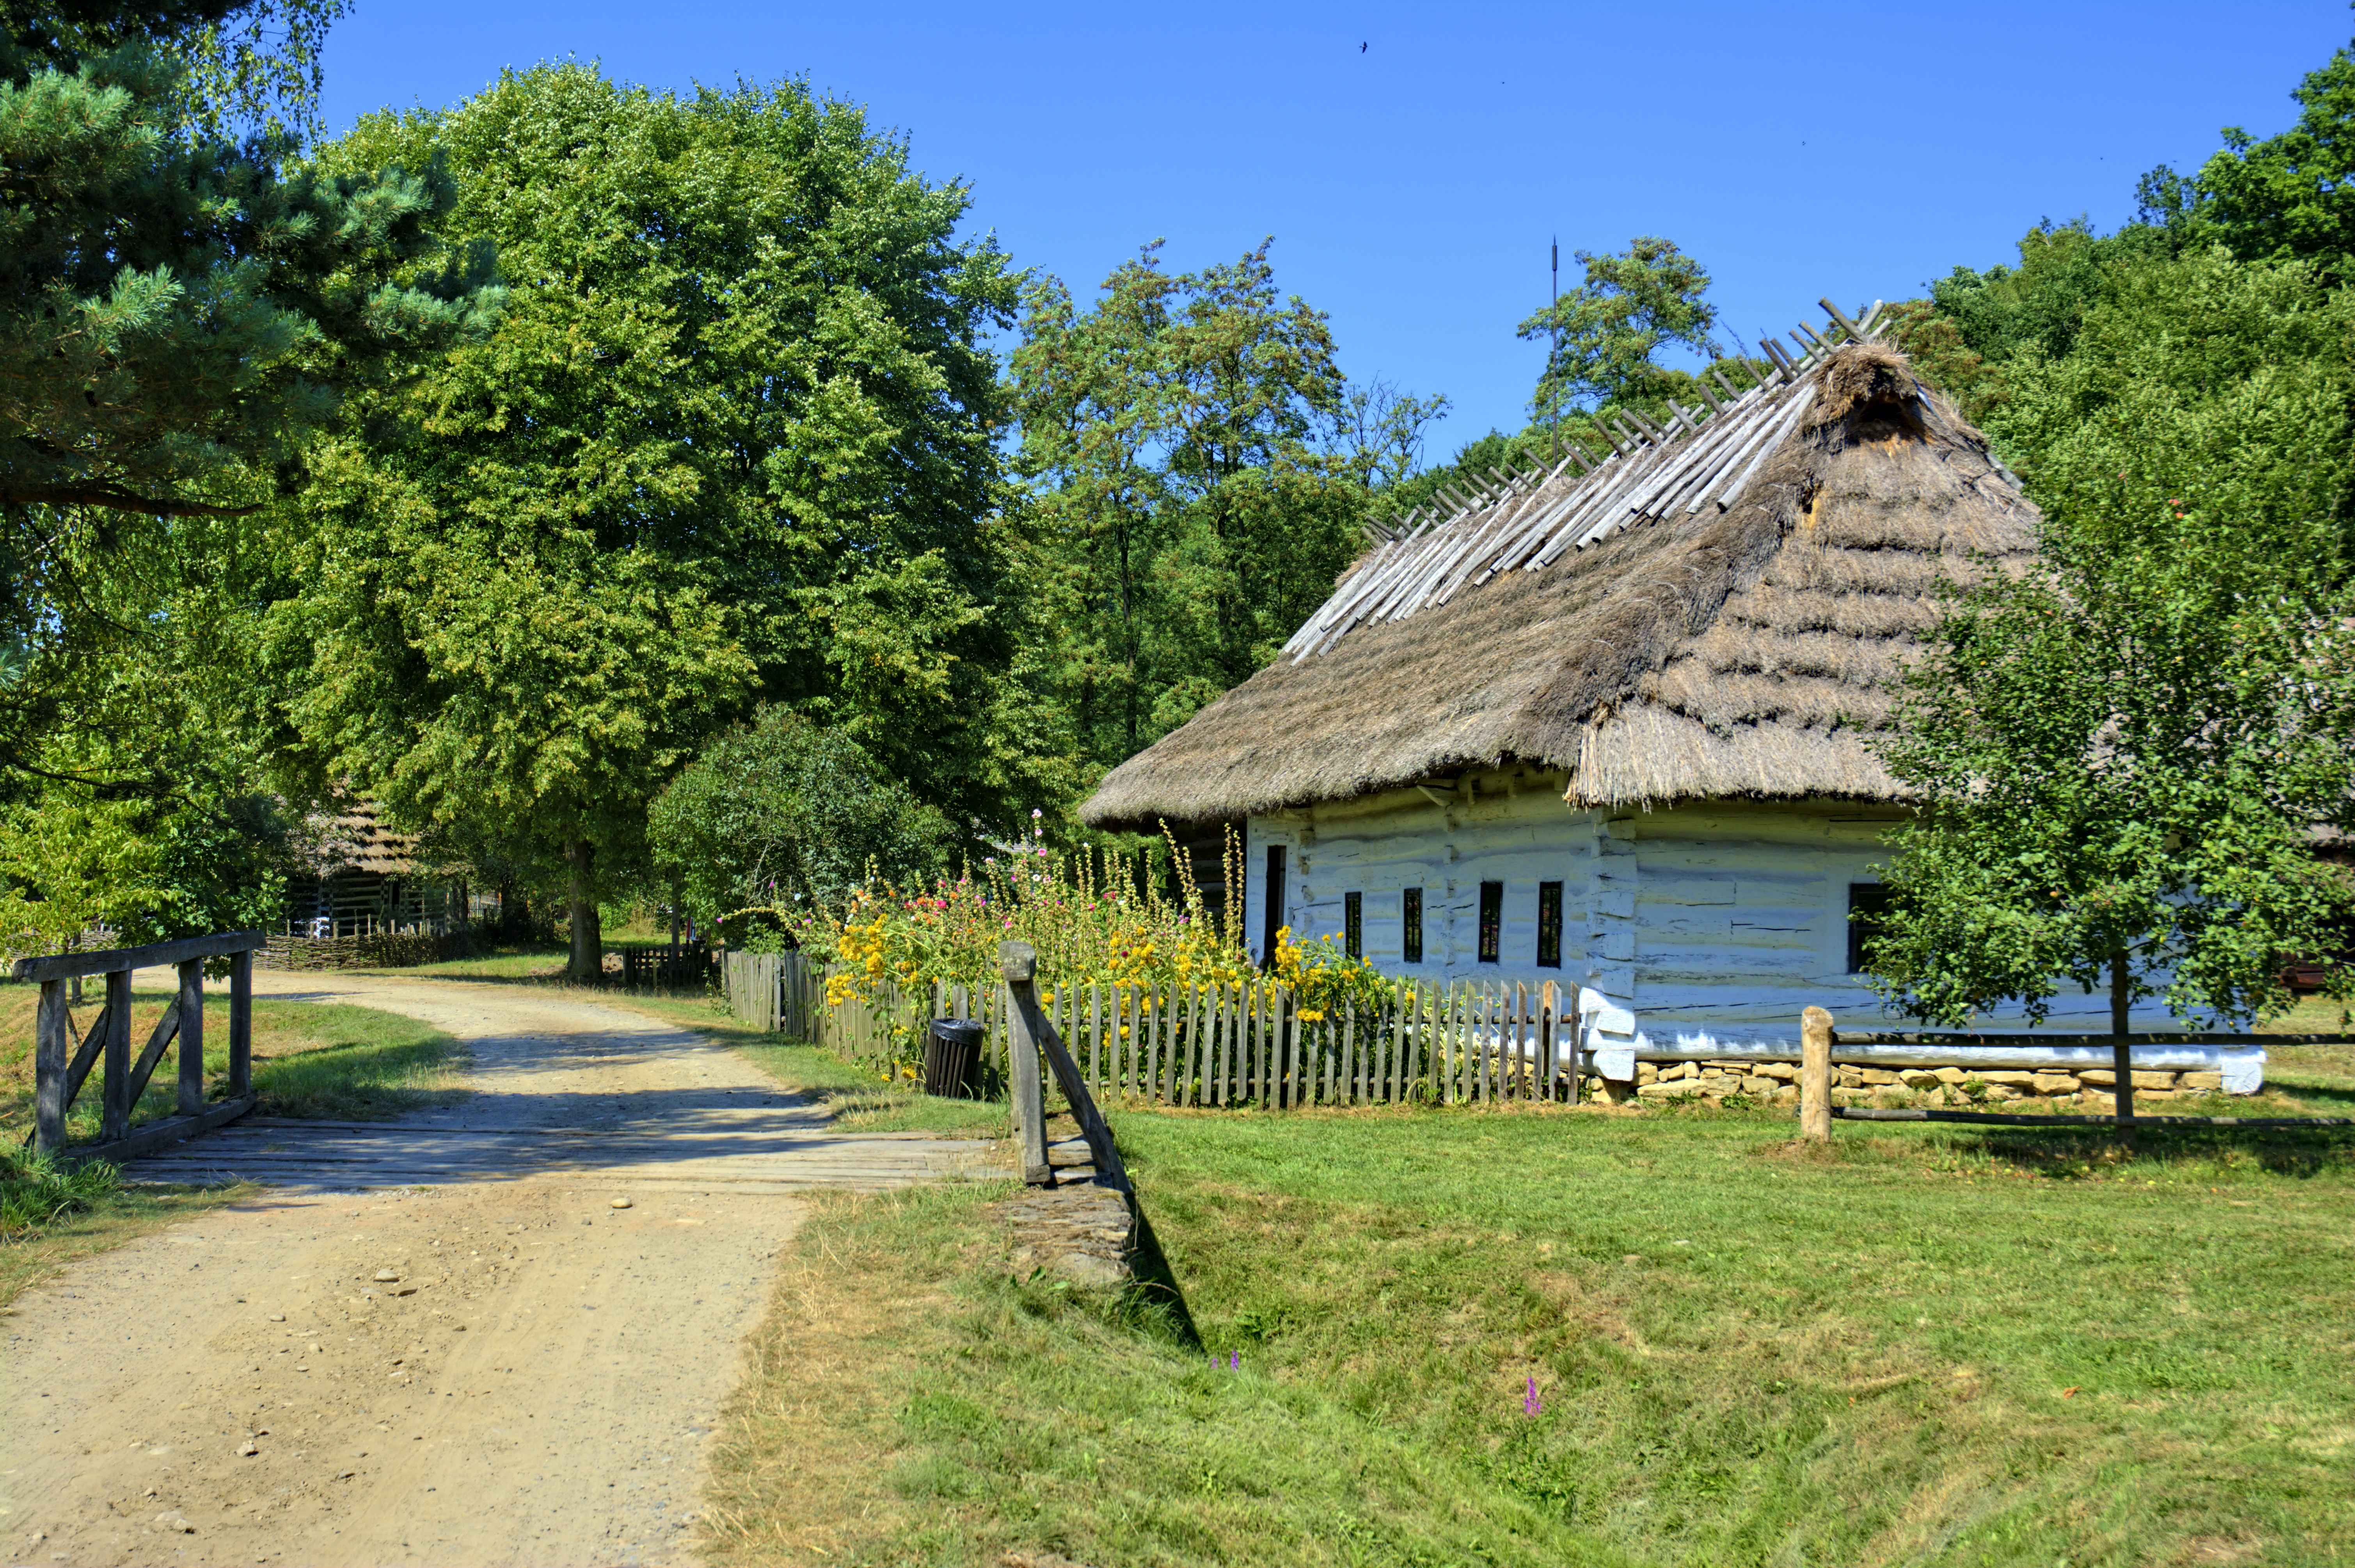
tree, grass, architecture, old, monument, village, cottage, resort, straw, poland, estate, the roof of the, the museum, thatched, rural architecture, rural area, open air museum, rural cottage, wooden balls, sanok